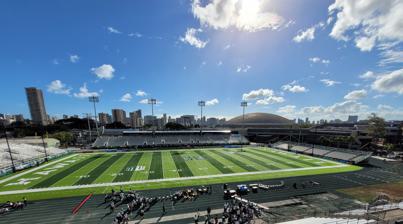
Building: Clarence T. C. Ching Athletics Complex
Country: United States of America
Year built: 2015
Sports facility on the campus of the University of Hawai'i at Mānoa Clarence Ching Athletics Complex View of the football stadium in 2021 Full name Clarence T. C. Ching Athletics Complex Address Honolulu, HI United States Location University of Hawaiʻi at Mānoa , U.S. Coordinates 21°17′38″N 157°49′05″W / 21.294°N 157.818°W / 21.294; -157.818 Owner University of Hawaiʻi at Mānoa Operator Univ. Hawaii Athletics Type Sports complex Capacity 16,909 (2024–present) Former capacity : List 4,100 (2015–2020) 9,346 (2021–2022) 15,194 (2023) Current use Football Beach volleyball Track and field Opened 2015 ; 10 years ago ( 2015 ) Tenants Hawaii Rainbow ( NCAA ) teams : beach volleyball (2015–present) football (2021–present) women's soccer (2015–present) track and field (2015–present) Events : Hawaiʻi Bowl (NCAA) (2022–present) Website hawaiiathletics.com/ching-complex The Clarence T. C. Ching Athletics Complex is a sport complex located on the campus of the University of Hawaiʻi at Mānoa in Honolulu , which features a three-story building next to an all-purpose track and Clarence T. C. Ching Field. The facility, built in 2015, includes locker rooms and a meeting room for Hawaii beach volleyball, cross country, women's soccer and track and field teams. It is the home venue to the university's football team since 2021 . The stadium had a 2023 seating capacity of 15,194, up from 9,346 in 2021 and 2022. It was further expanded to 16,909 in 2024. History The complex replaced the university's former sports facility, Cooke Field, following a $5 million donation from the foundation established by Hawaii real estate developer Clarence T. C. Ching (1912–1985). This was a record donation for the university's athletics program. This donation was intended to cover half the estimated $10 million cost of the development, due to open in 2013. However, project delays mean the complex ran 60% over budget and did not open until 2015. The remainder of the budget was covered by the university and the state of Hawaii. The delay led to threats from the National Collegiate Athletic Association (NCAA) to decertify the institution's athletic department, given the lack of women's sports facilities. A key aspect of the new complex was to better serve women's athletics at Manoa, in particular the women's soccer team which previously played on a non-NCAA-compliant field. Uses The athletics complex served as the home field for the university's women's soccer team before they moved to soccer-specific stadium Waipiʻo Peninsula . It also has a 778-seat beach volleyball venue with two competition courts, used by the university's beach volleyball team . The venue also serves as a cross country course. The field and its surrounding track function as the outdoor track and field facility for the university. College football The complex normally serves as the practice facility for the university's football team . In December 2020, issues with Aloha Stadium (home venue of the football team since 1975 ) led to that venue halting the scheduling of new events. As a result, the team announced plans to play home games on campus at the athletics complex "for at least the next three years". Prior to the 2021 season, the university prepared the complex for home football games, including increasing seating capacity, replacing the existing turf, installing a new scoreboard and speaker system and upgrading the press box. Aloha Stadium 's former scoreboard is now installed at the Ching Athletics Complex The NCAA required Division 1 FBS football programs to "average at least 15,000 in actual or paid attendance for all home football contests over a two-year rolling period" to remain at the Football Bowl Subdivision (FBS) level. The initial expansion included 9,000 seats for the 2021 season, with plans to expand to 15,000 for the 2022 season, which met the FBS minimum. The expansion to 15,000 was delayed until 2023 due to effects stemming from the COVID-19 pandemic, which forced Hawaii football to play behind closed doors or with a limited capacity for the first half of their 2021 home schedule. Matlin formally announced a plan to expand to 17,000 for the 2023 season. It was presented to the University of Hawaii Board of Regents on August 17, 2022, and was unanimously approved a day later. The expansion includes a newly-expanded mauka (northern) sideline stand with additional hospitality areas, additions to both end zone stands, filled corners, and the relocation of the old Aloha Stadium HD video board to the end zone stand adjacent to Les Murakami Stadium. Some of the new stands were built over top of the current track, necessitating the construction of a new facility for Hawai'i women's soccer and track, which will be built on the site of two practice fields near Murakami Stadium. Year by year The complex's sandcourt as seen in 2021 Season Head Coach Conference Avg. Crowd Home Record 2021 Todd Graham Mountain West Conference 2,302 4–2 2022 Timmy Chang 9,210 3–4 2023 11,251 4–3 2024 12,963 4–3 See also List of NCAA Division I FBS football stadiums Les Murakami Stadium , located to the southeast of the complex Stan Sheriff Center , located to the west of the complex References